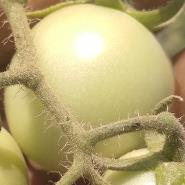
Crop: Tomato
Condition: healthy-fruit